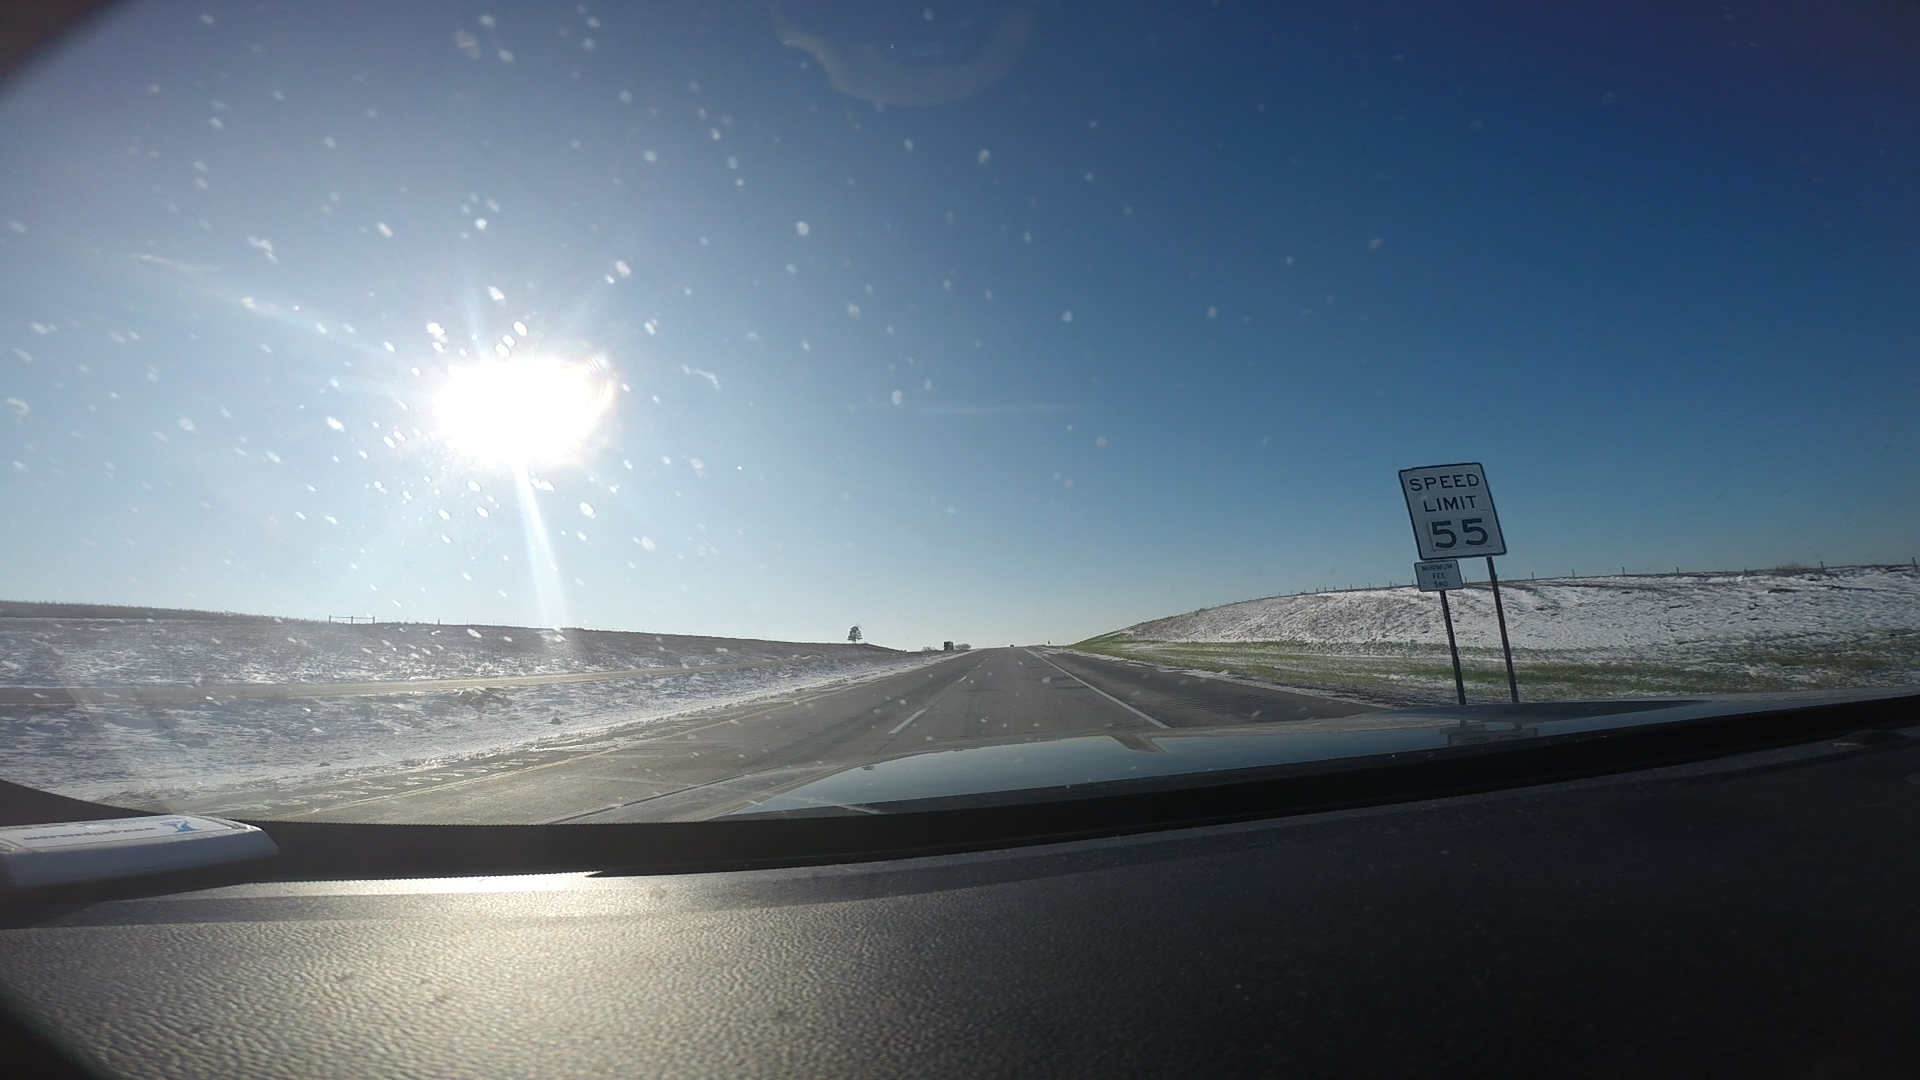
Speed limit sign label: mph55